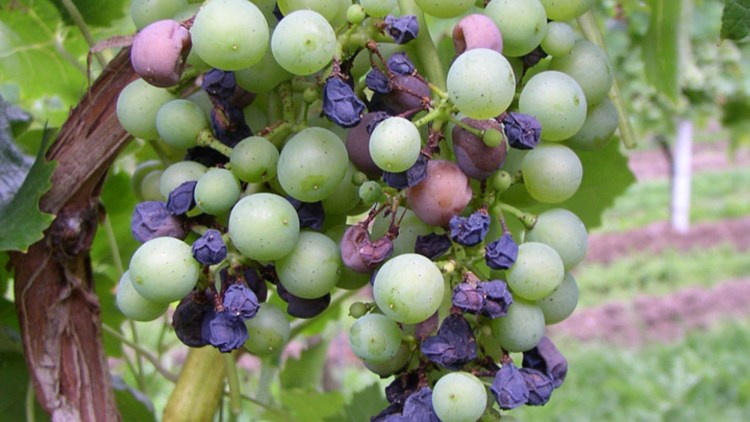
Plant: Grape
Disease: grape black rot